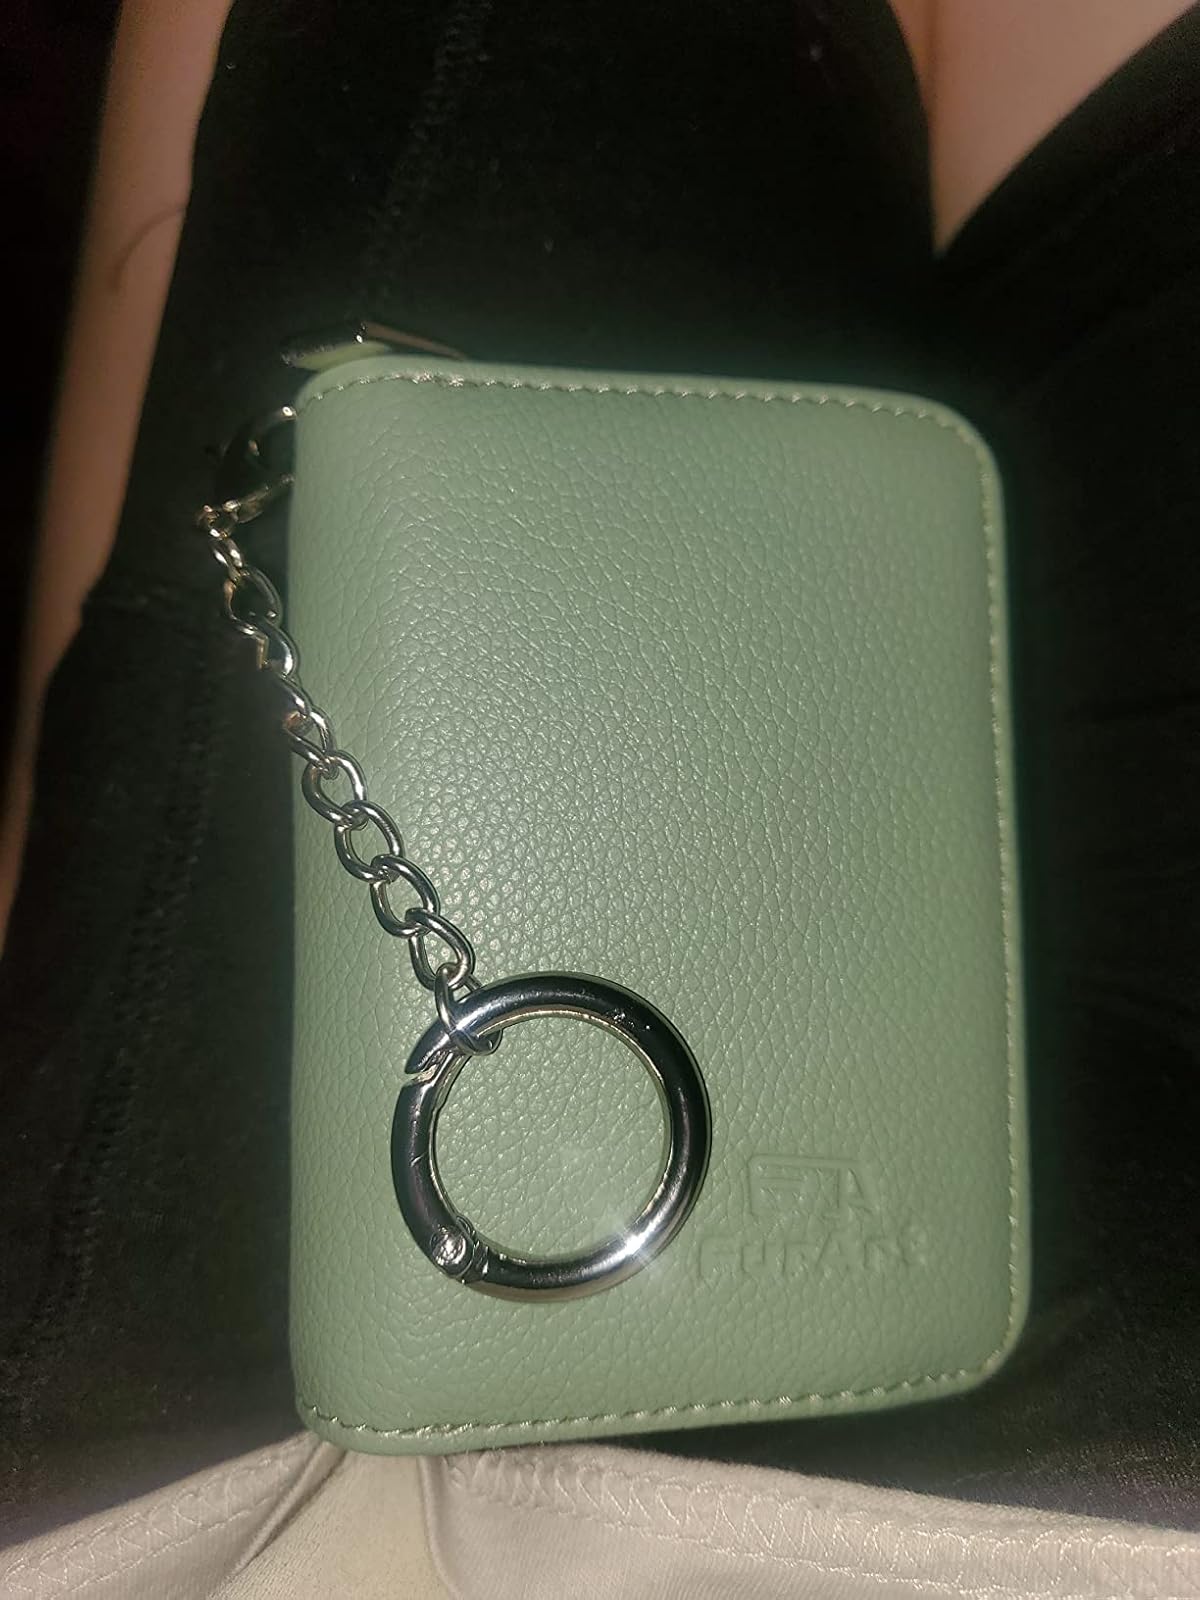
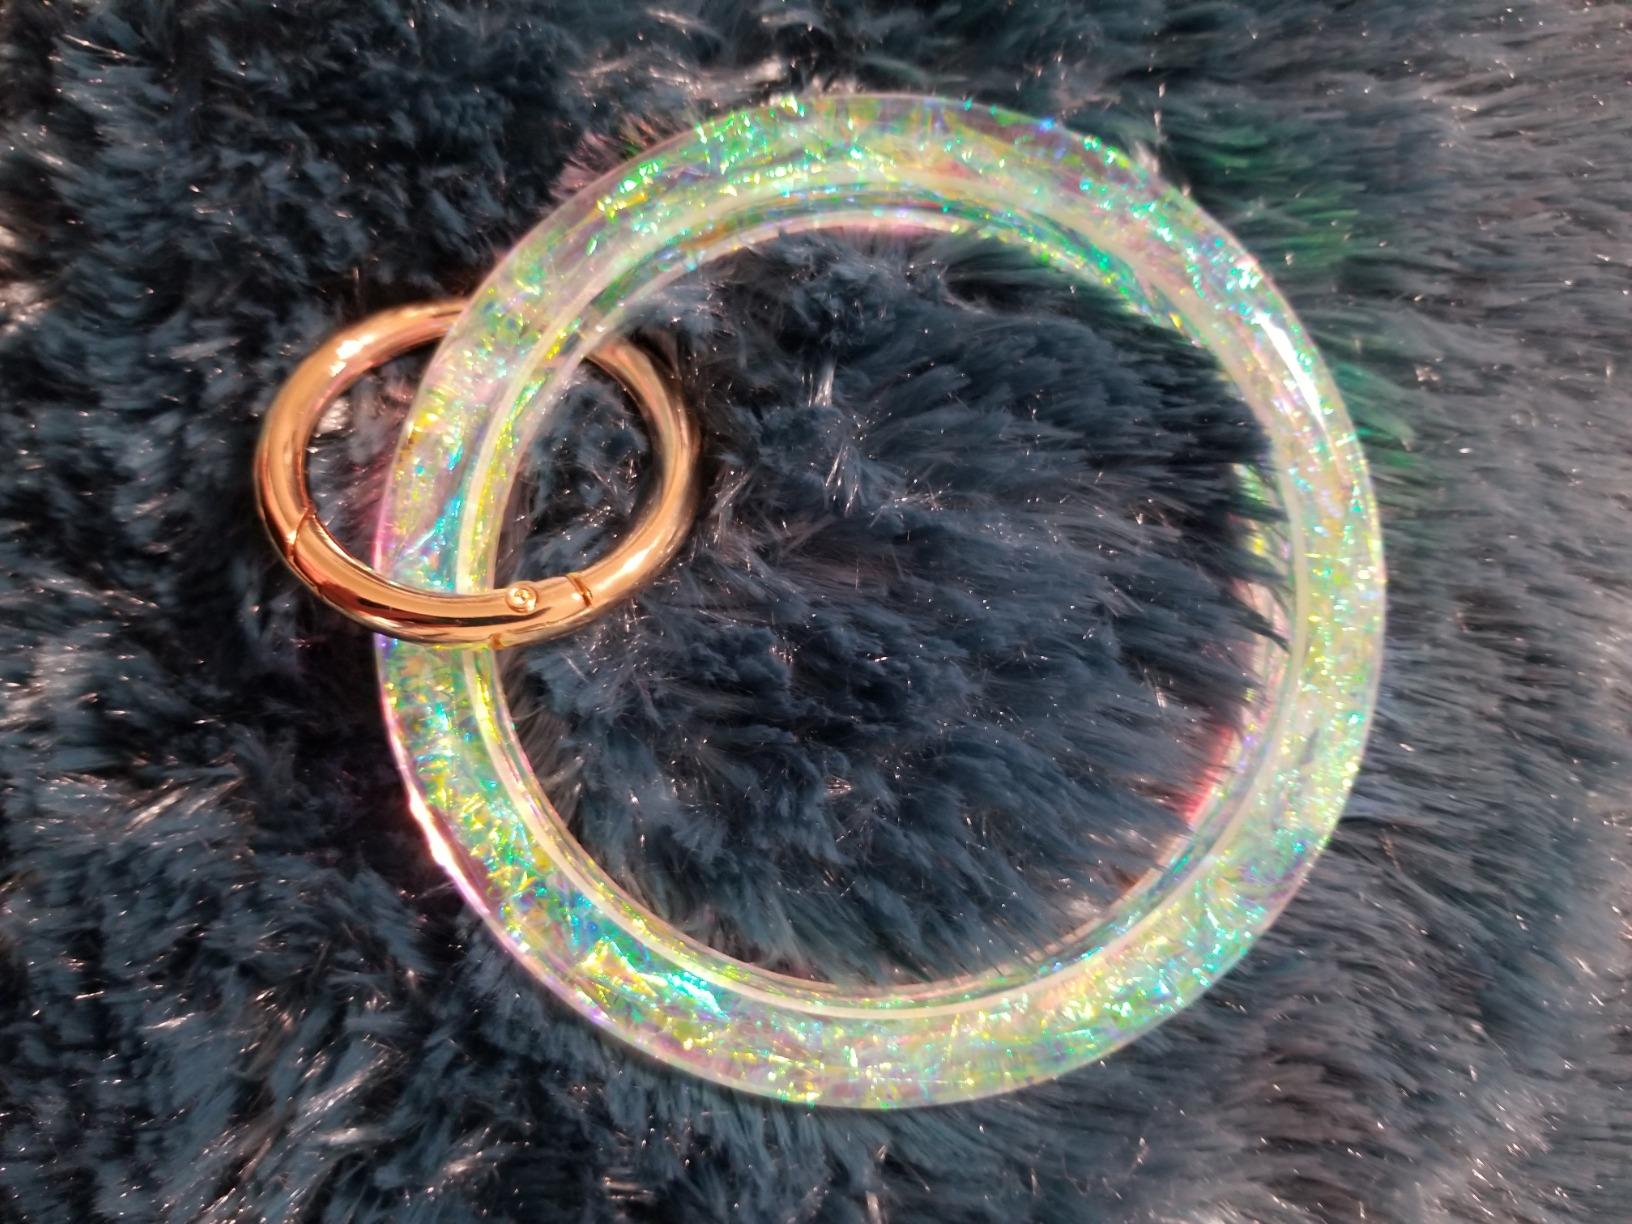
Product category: accessories_keychain
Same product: no